Karthik Raja

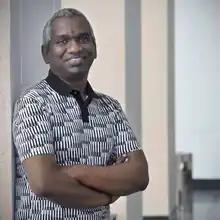
Karthik Raja in 2015

Karthik Raja (born 29 June 1973) is an Indian composer and playback singer based in Chennai. He made his debut as a film composer in the Tamil film "Pandiyan" (1992) and went on to score music for many critically and commercially acclaimed feature films.